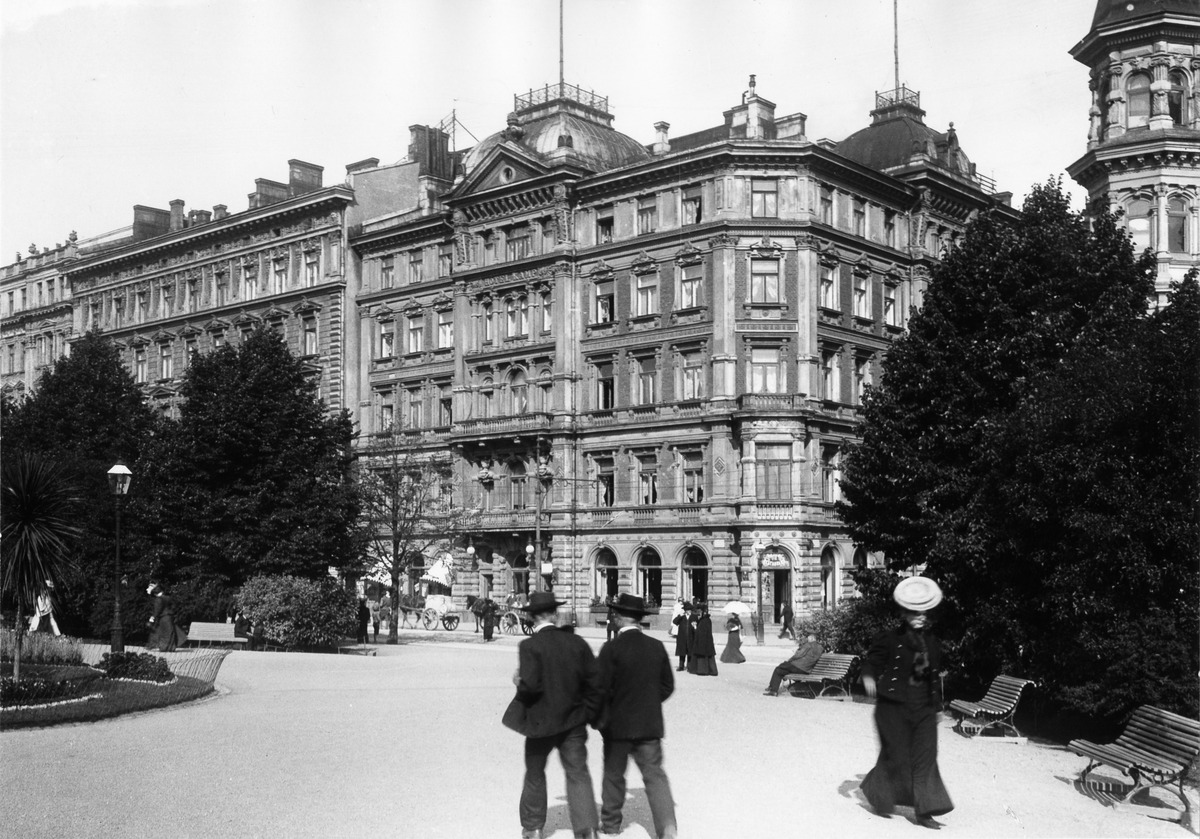
Jalankulkijoita Runebergin esplanadilla
sisällön kuvaus: Jalankulkijoita Runebergin esplanadilla. Taustalla Pohjoisesplanadi 29, Hotelli Kämp. mustavalkoinen
Kuvaaja: Wasastjerna, Nils Jakob, valokuvaaja
Ajankohta: kuvausaika 1915
Paikka: Suomi, Uusimaa, Helsinki, Kaartinkaupunki Helsinki, Runebergin esplanadi. Pohjoisesplanadi 25, 27, 29
Aiheet: kerrostalot, hotellit, viheralueet puistot, jalankulkijat, varjot, miehet, naiset, lapset, hevosajoneuvot, istuimet